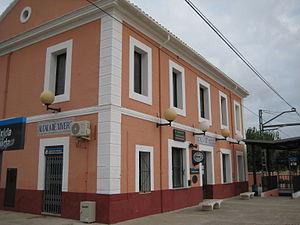
La gare d'Alcalà de Xivert est une gare ferroviaire espagnole de la ligne d'Almansa à Tarragone, elle est située sur le territoire de la commune d'Alcalà de Xivert, dans la comarque du Baix Maestrat.